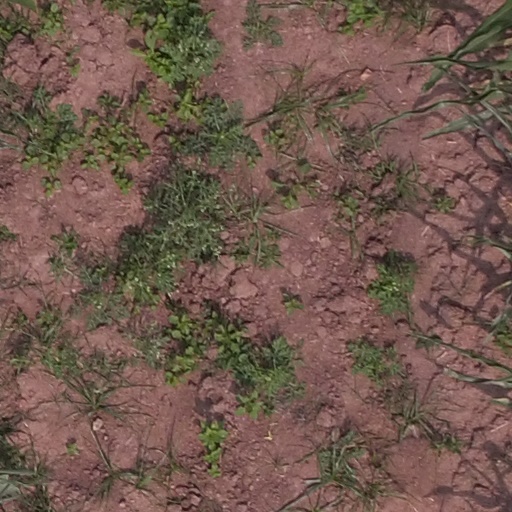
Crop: maize; corn